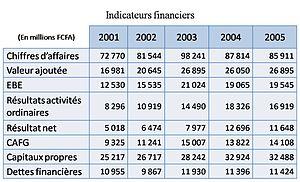
La Société de limonaderies et brasseries d'Afrique est une société anonyme de droit ivoirien créée en 1955 sous l'appellation « Société de limonaderies et glaces d’Abidjan » et alors spécialisée dans la fabrication de boissons gazeuses et de glace. Elle prend son nom actuel en 1958 lorsqu’elle s’assure le concours de la société anonyme « Brasserie Artois » et ouvre ses activités au marché de la bière en Côte d'Ivoire.